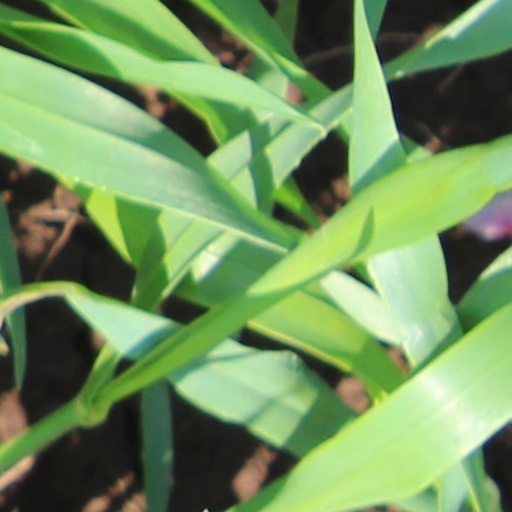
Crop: wheat